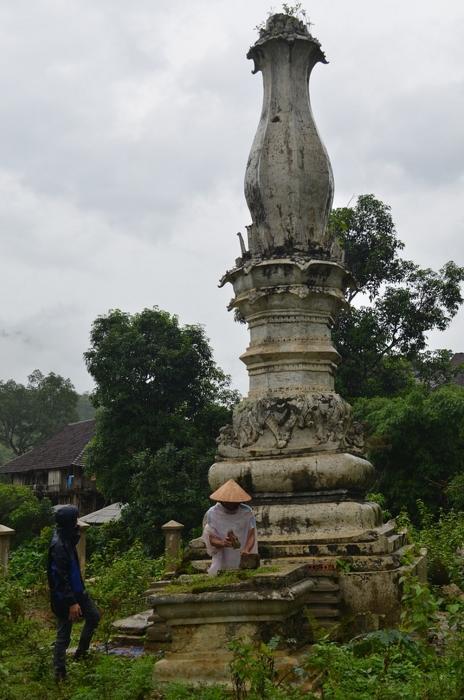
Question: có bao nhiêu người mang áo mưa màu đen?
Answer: có một người mang áo mưa màu đen